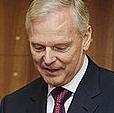
Age: 62